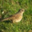
Label: bird